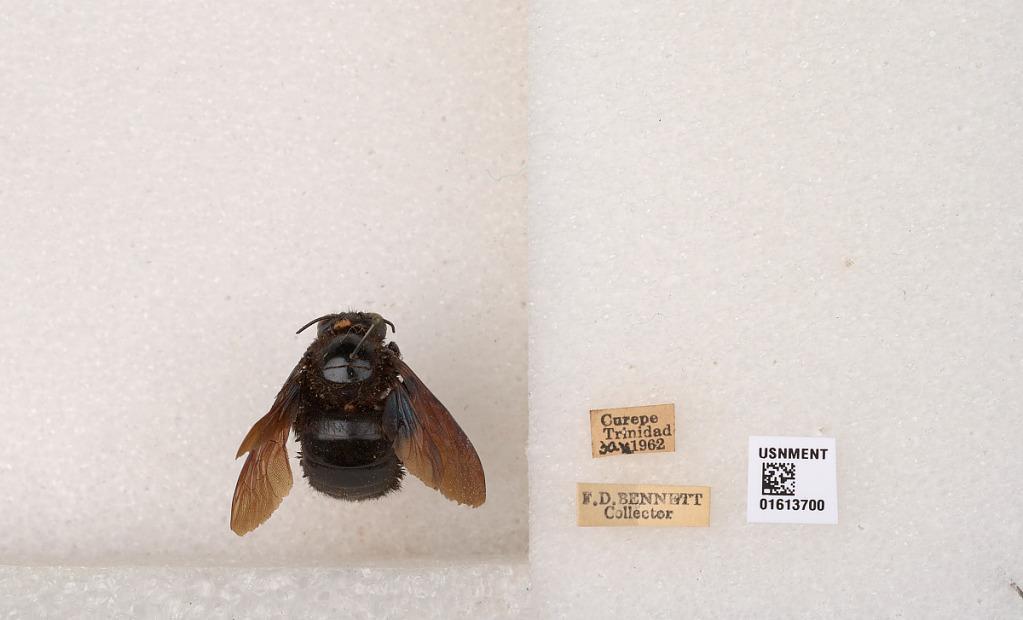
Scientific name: Xylocopa (Neoxylocopa) transitoria Pérez
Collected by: F. Bennett
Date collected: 1962-10-30
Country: Trinidad and Tobago
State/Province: Tunapuna/Piarco
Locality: Curepe, Trinidad